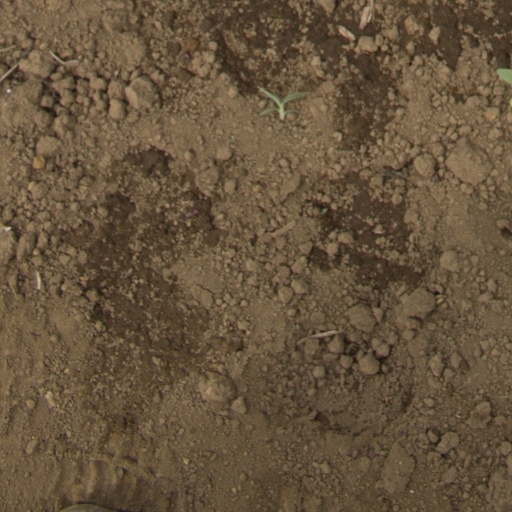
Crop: Jerusalem artichoke